Romanticism in Spanish literature

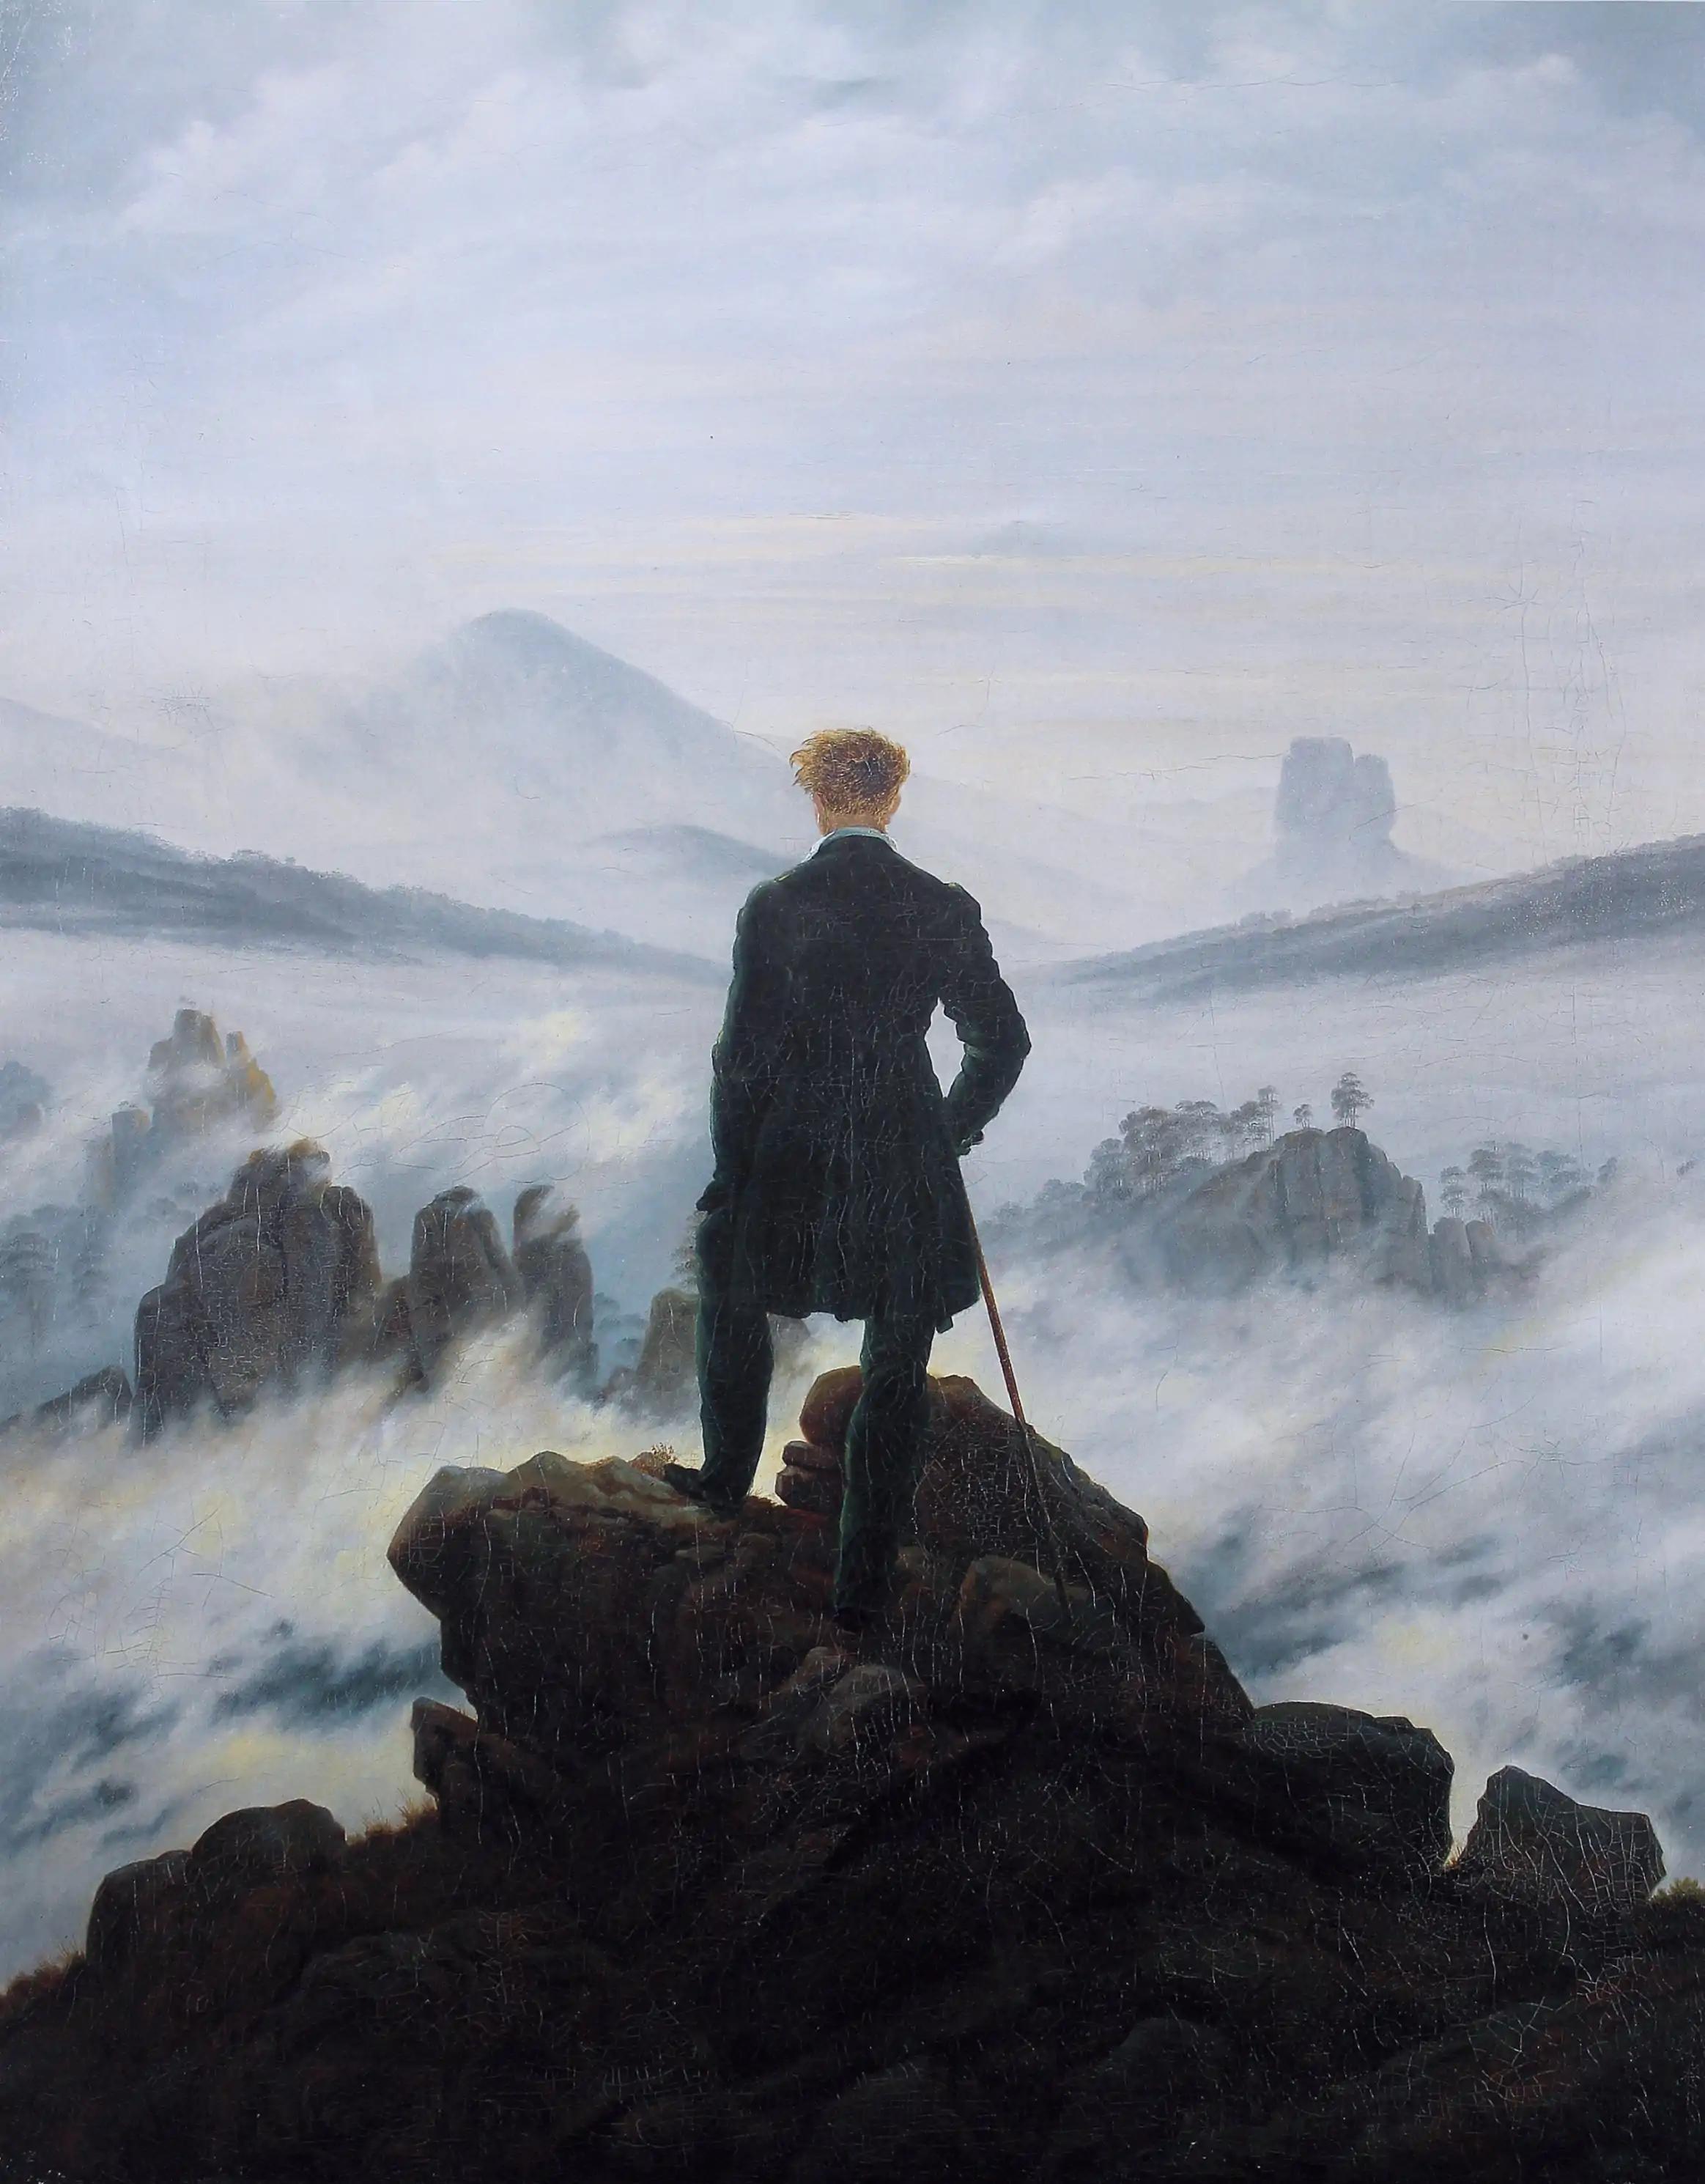
Painting by Caspar David Friedrich.

Romanticism came to Spain through Andalusia and Catalonia.